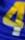
Number: 4